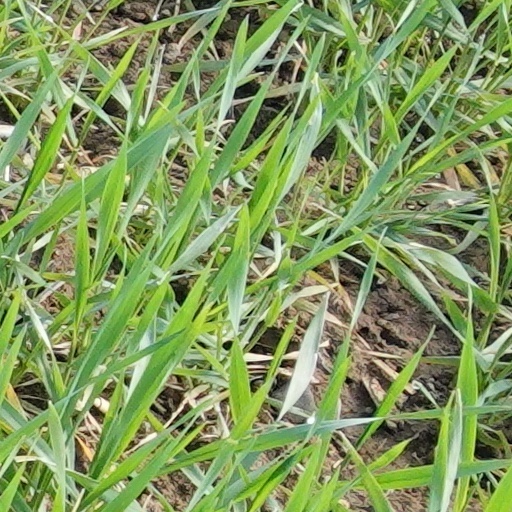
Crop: wheat